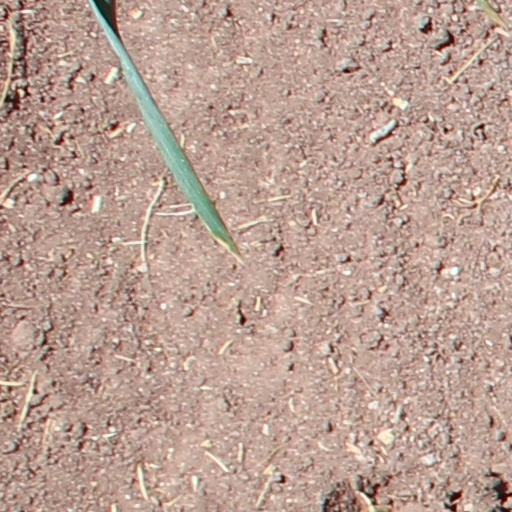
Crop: wheat